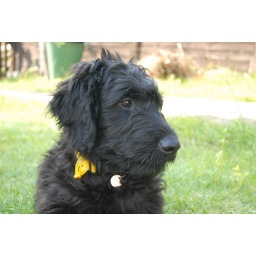
Mojo, a hearing dog for the deaf puppy in training. 12 weeks old and staying with us for the weekend.